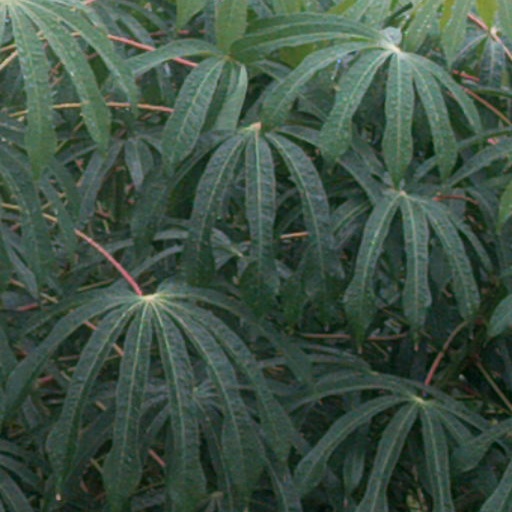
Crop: cassava